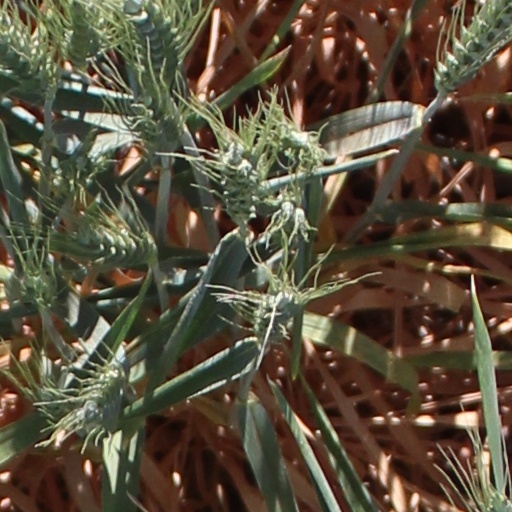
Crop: wheat